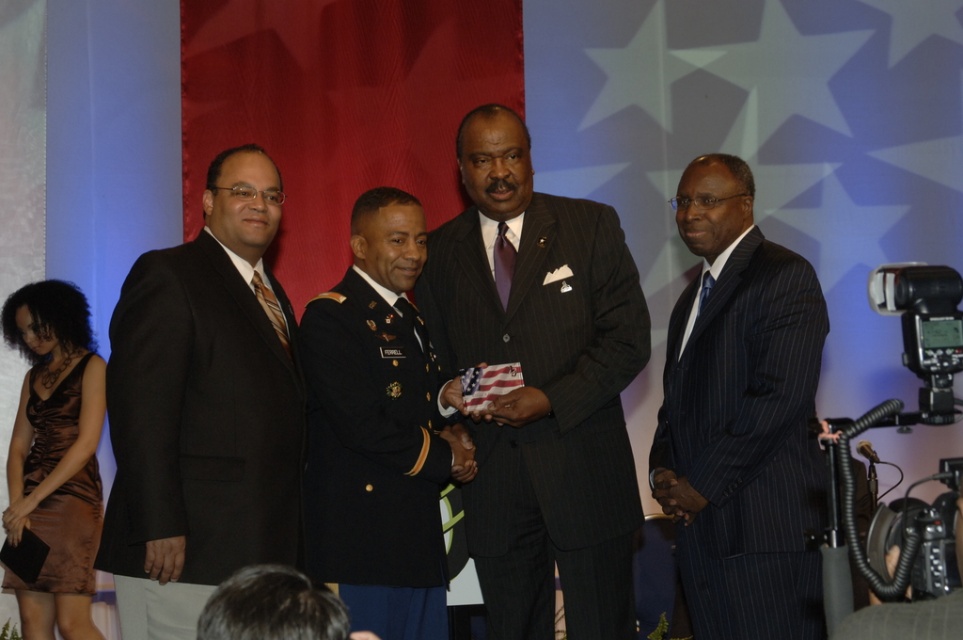
Question: Considering the relative positions of black pinstripe suit at left and pinstriped suit at right in the image provided, where is black pinstripe suit at left located with respect to pinstriped suit at right? (A) left (B) right
Answer: A